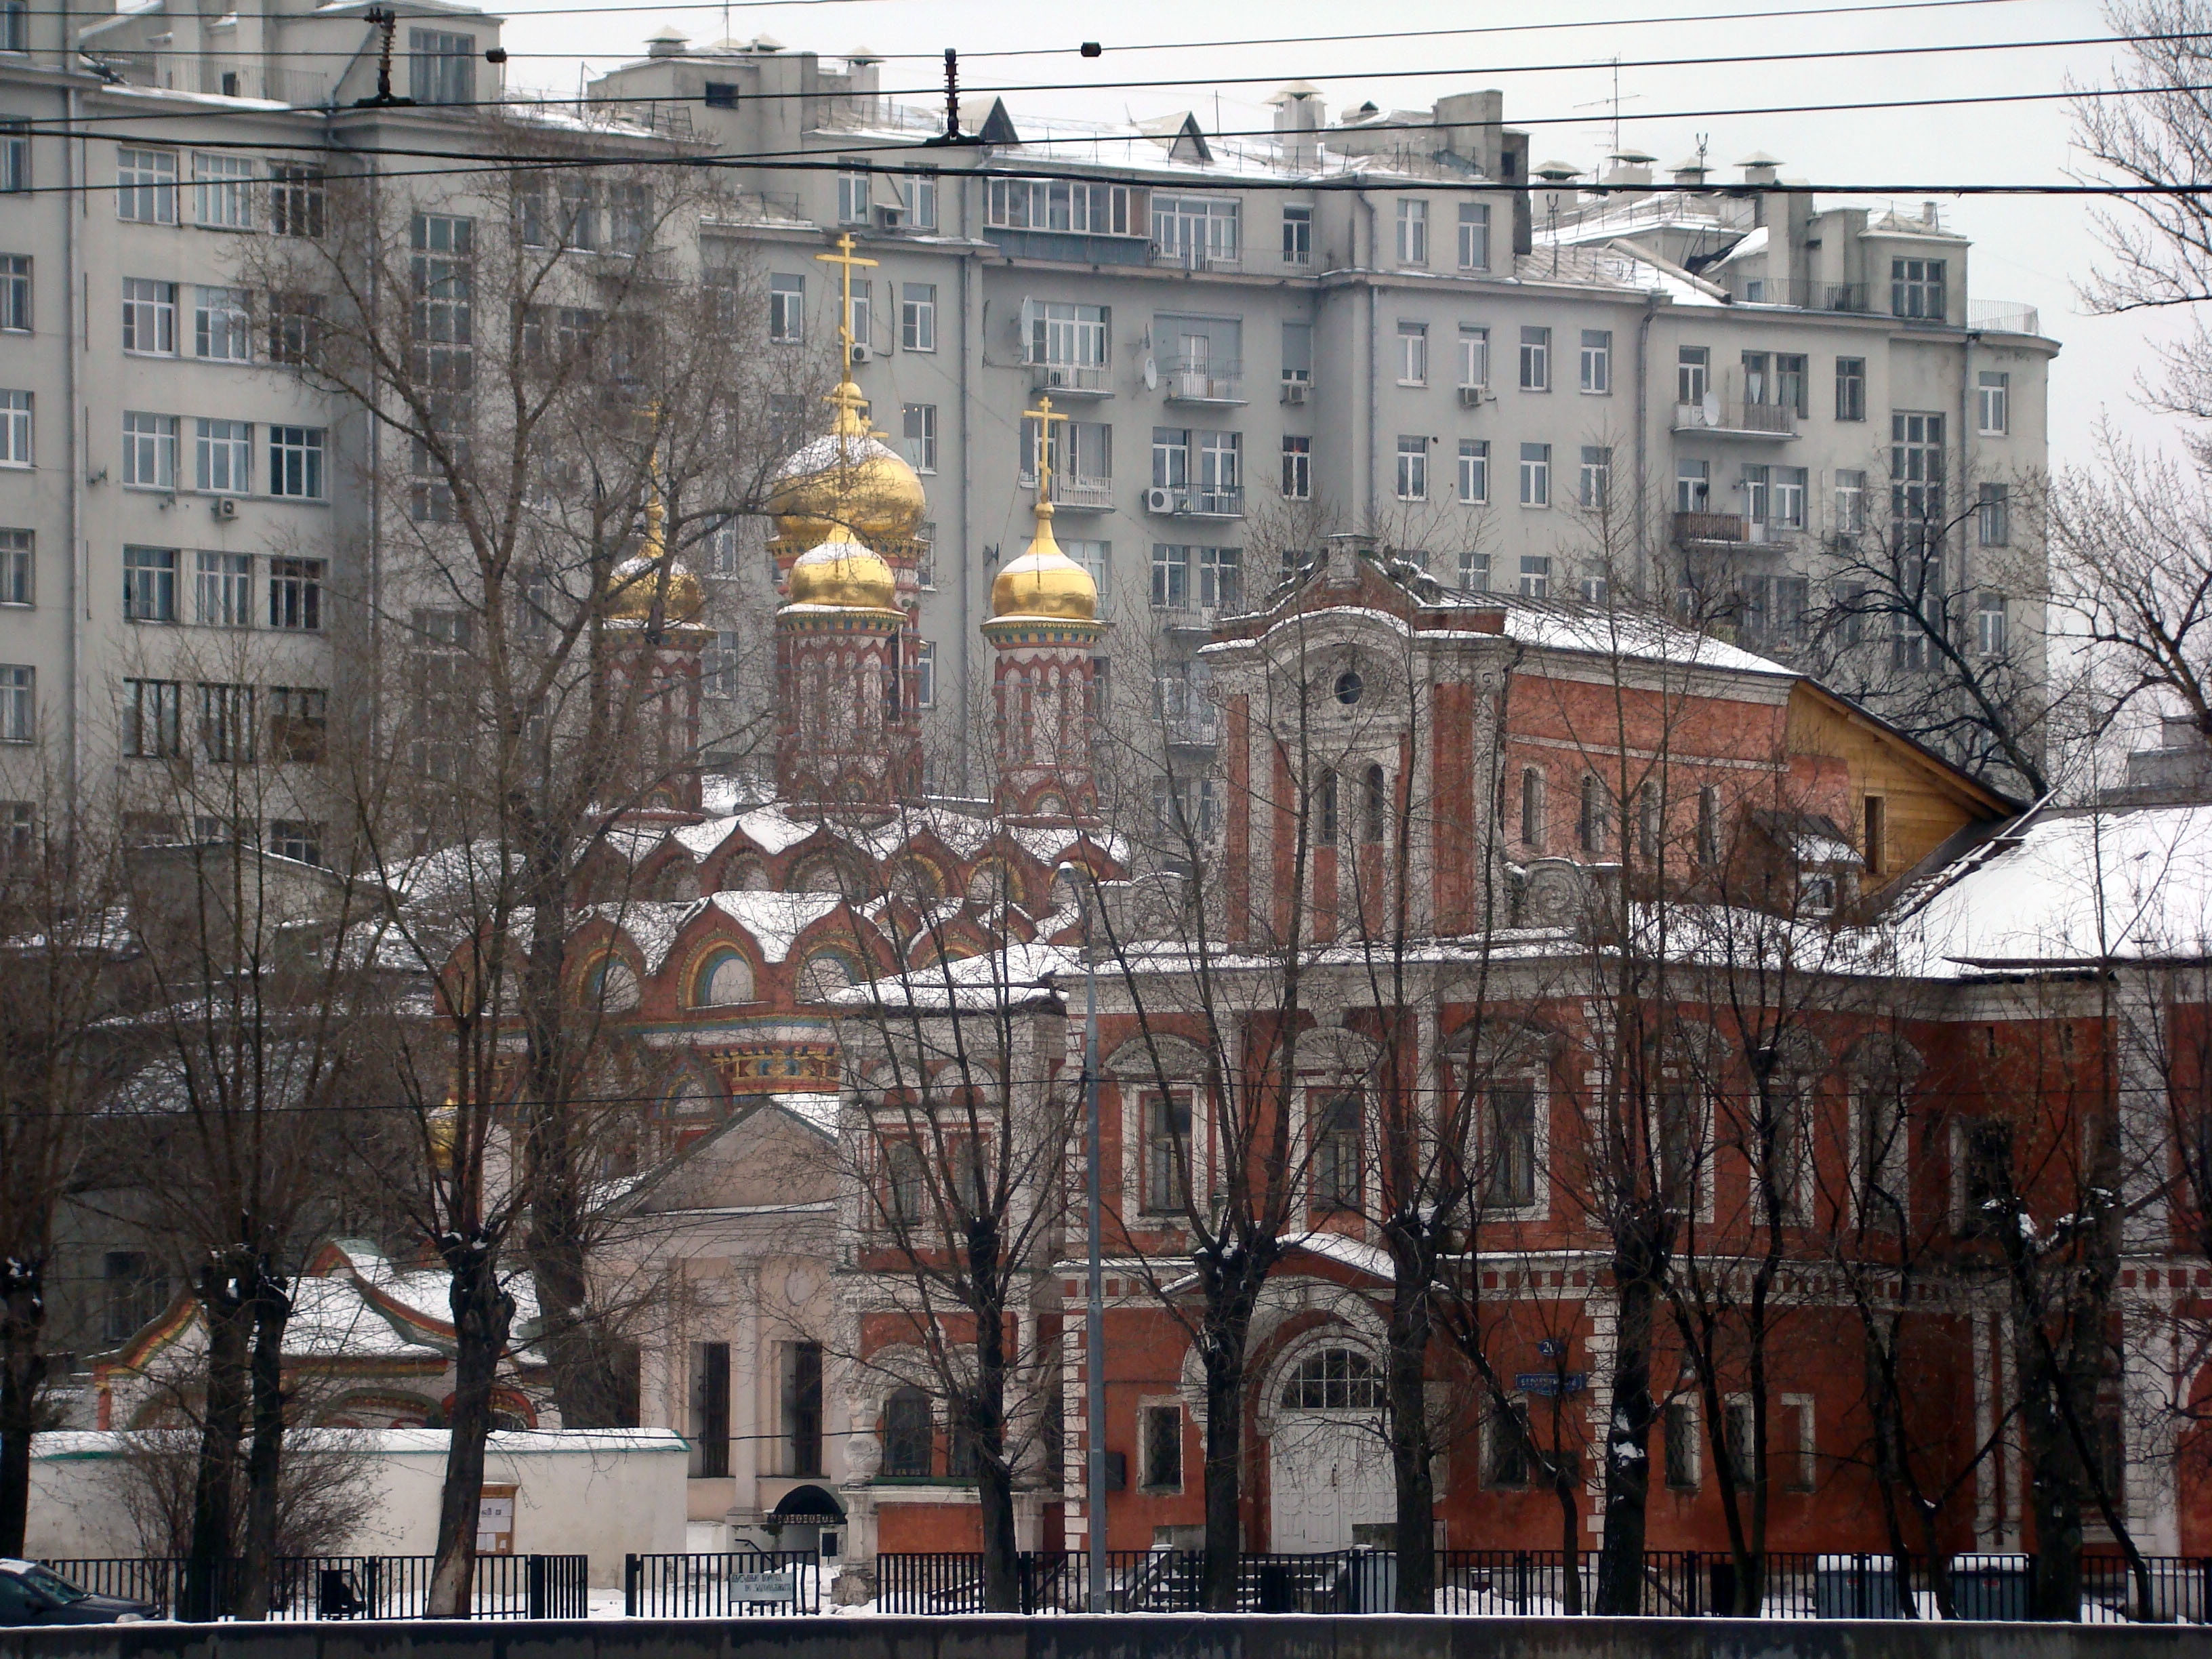
snow, winter, architecture, street, town, city, cityscape, downtown, plaza, weather, facade, season, waterway, sony, history, town square, moscow, metropolis, dsc, h9, dsch9, neighbourhood, urban area, human settlement